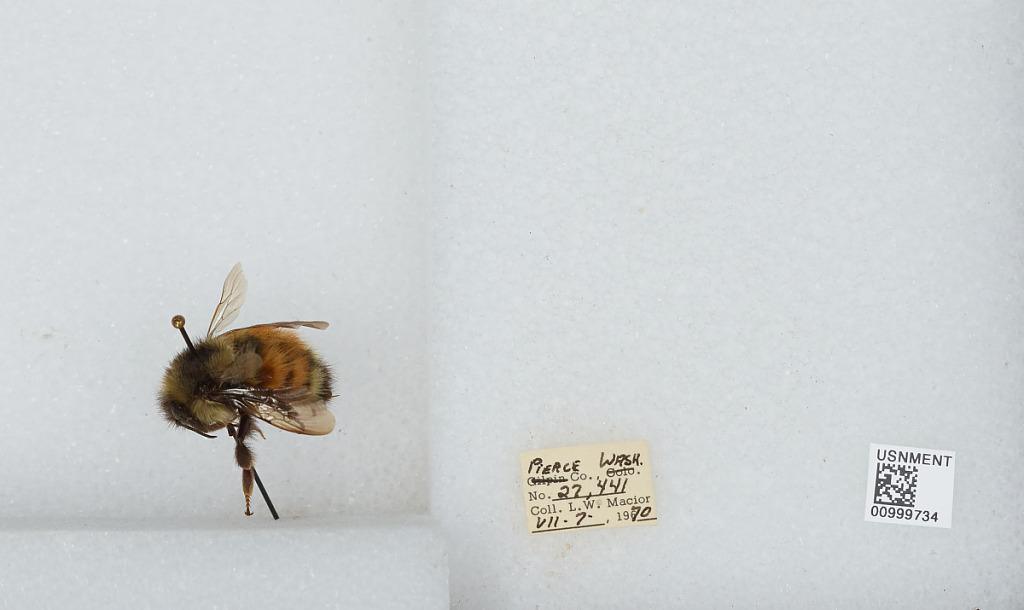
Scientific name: Bombus (Pyrobombus) melanopygus Nylander
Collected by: L. Macior
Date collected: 1970-7-7
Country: United States
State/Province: Washington
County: Pierce
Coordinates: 47.05, -122.12